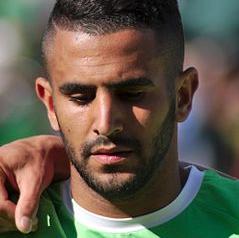
Age: 22